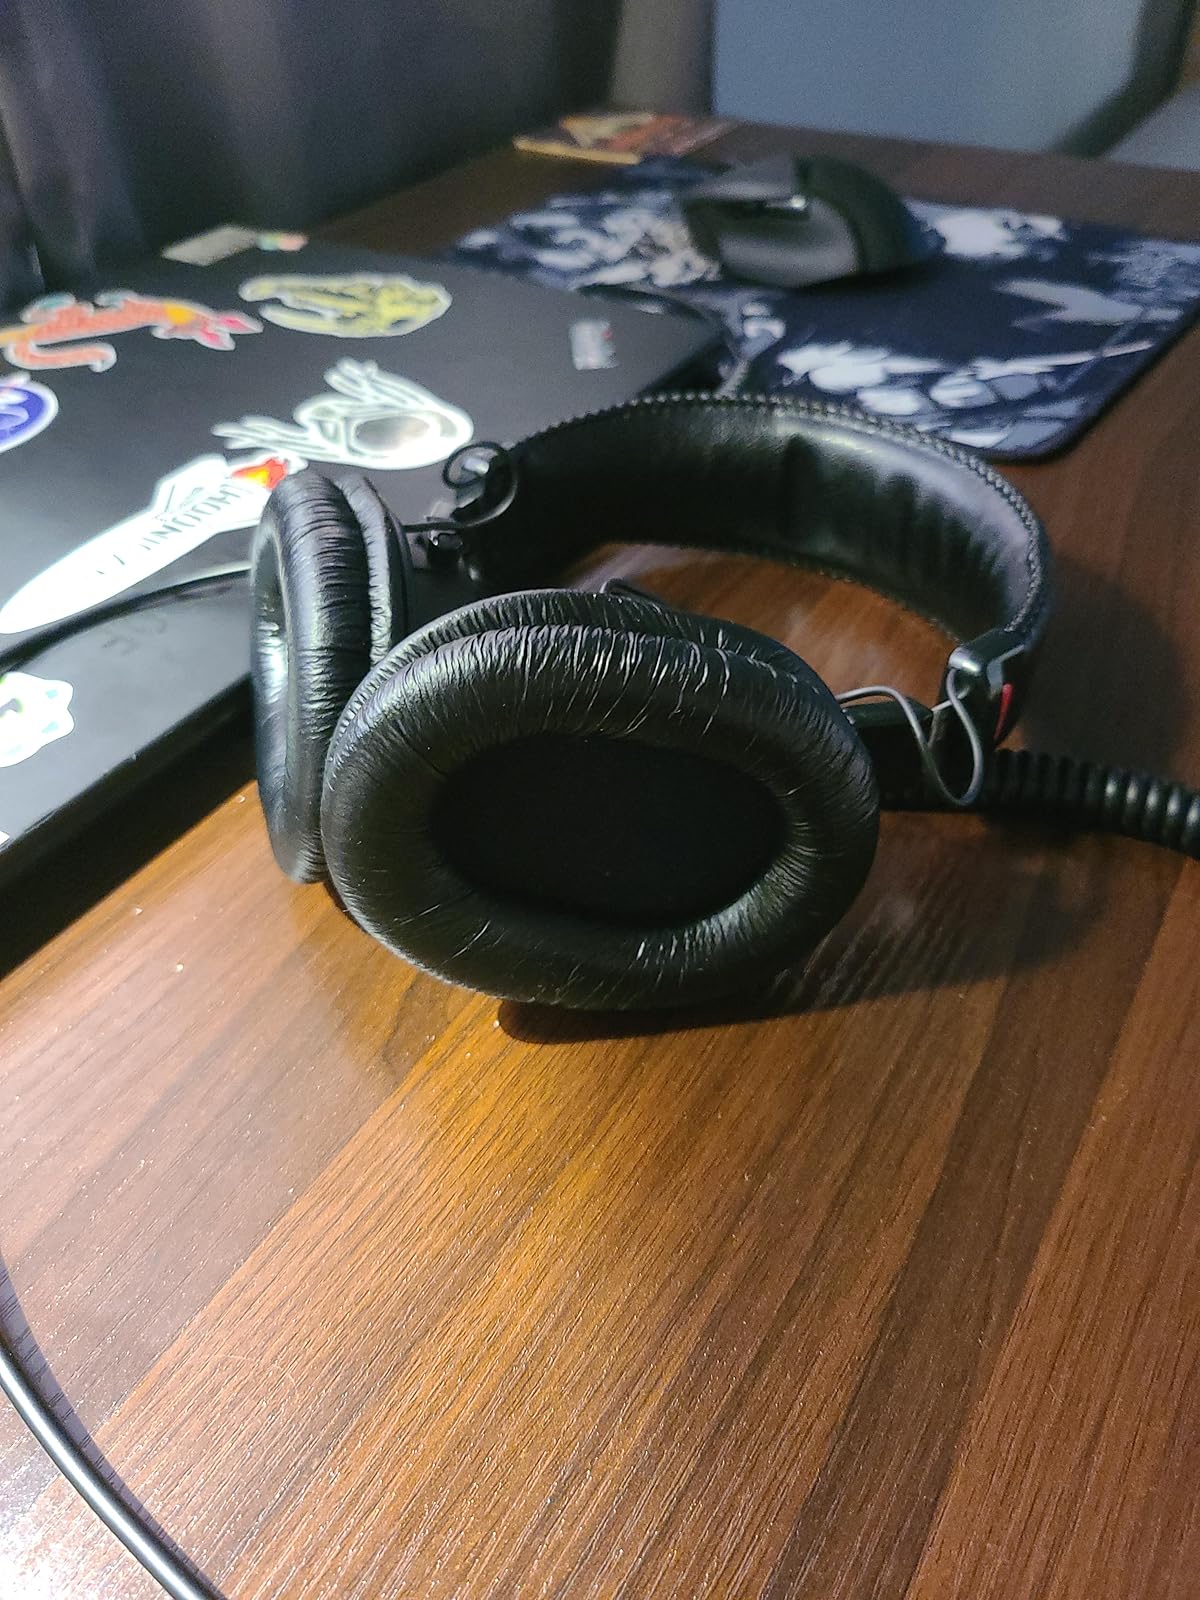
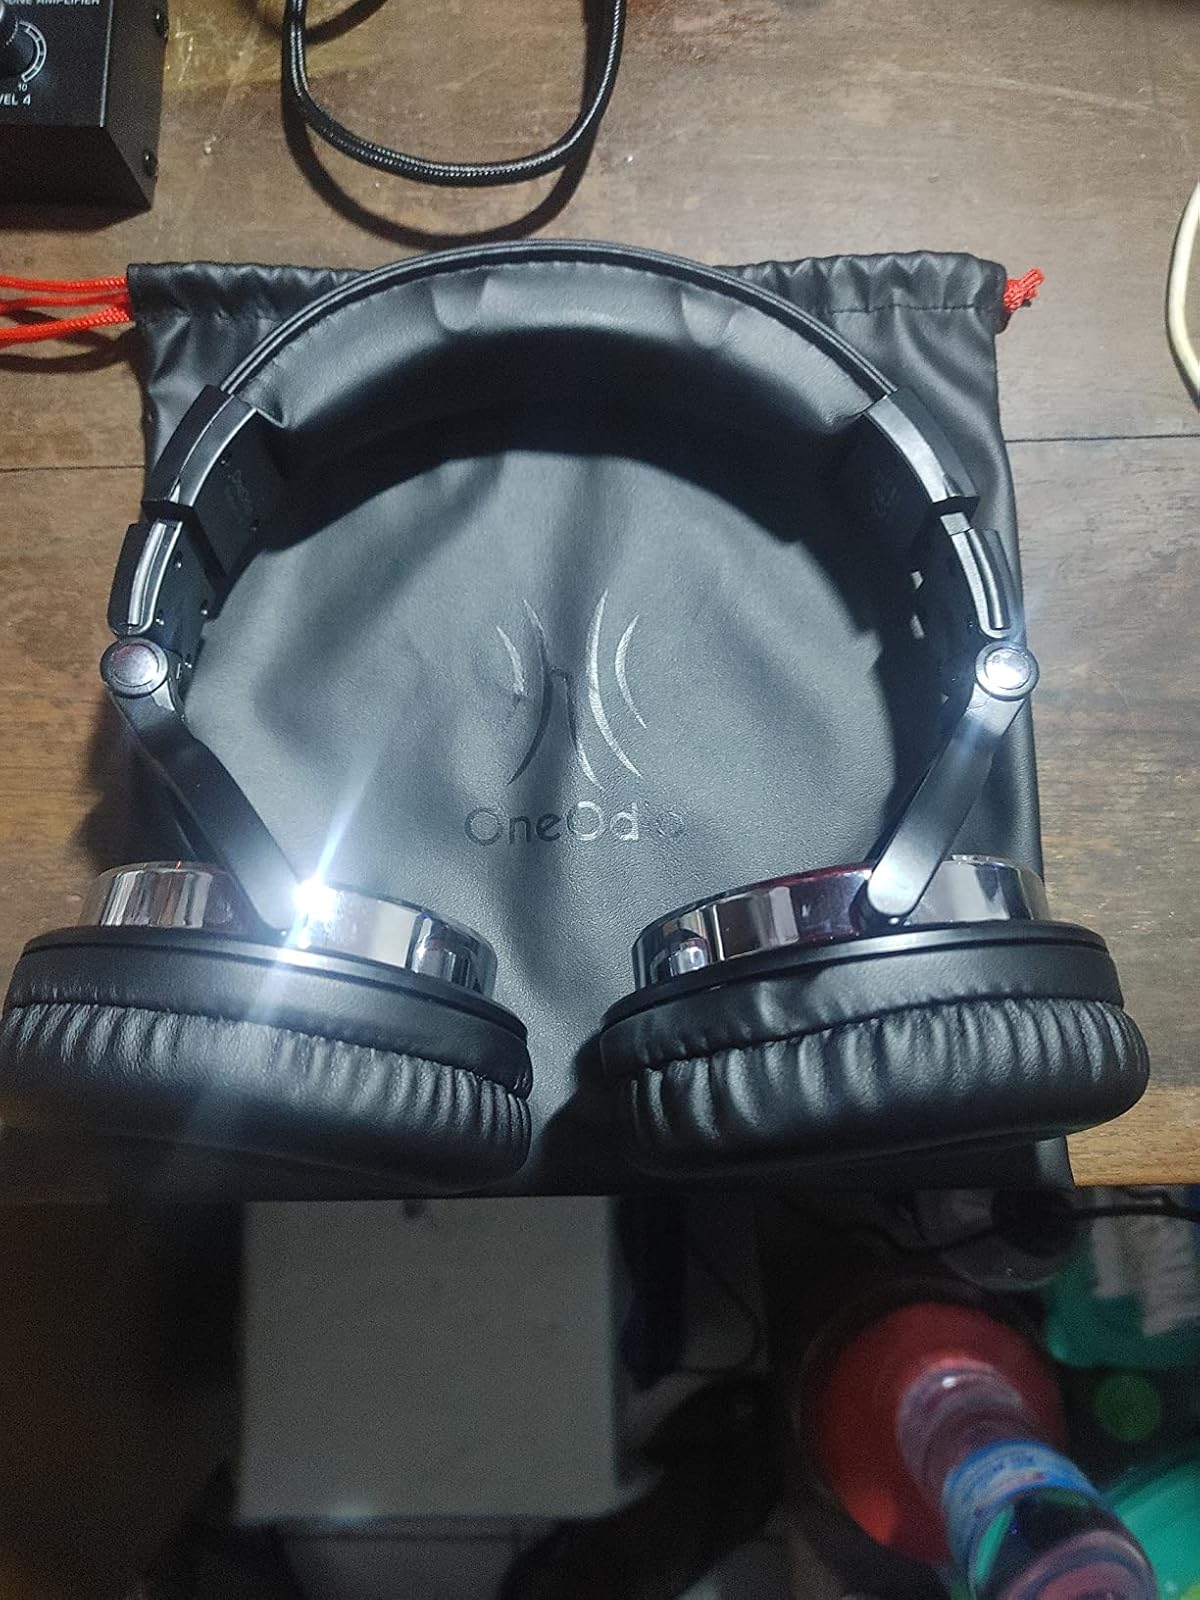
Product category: headphones
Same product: no